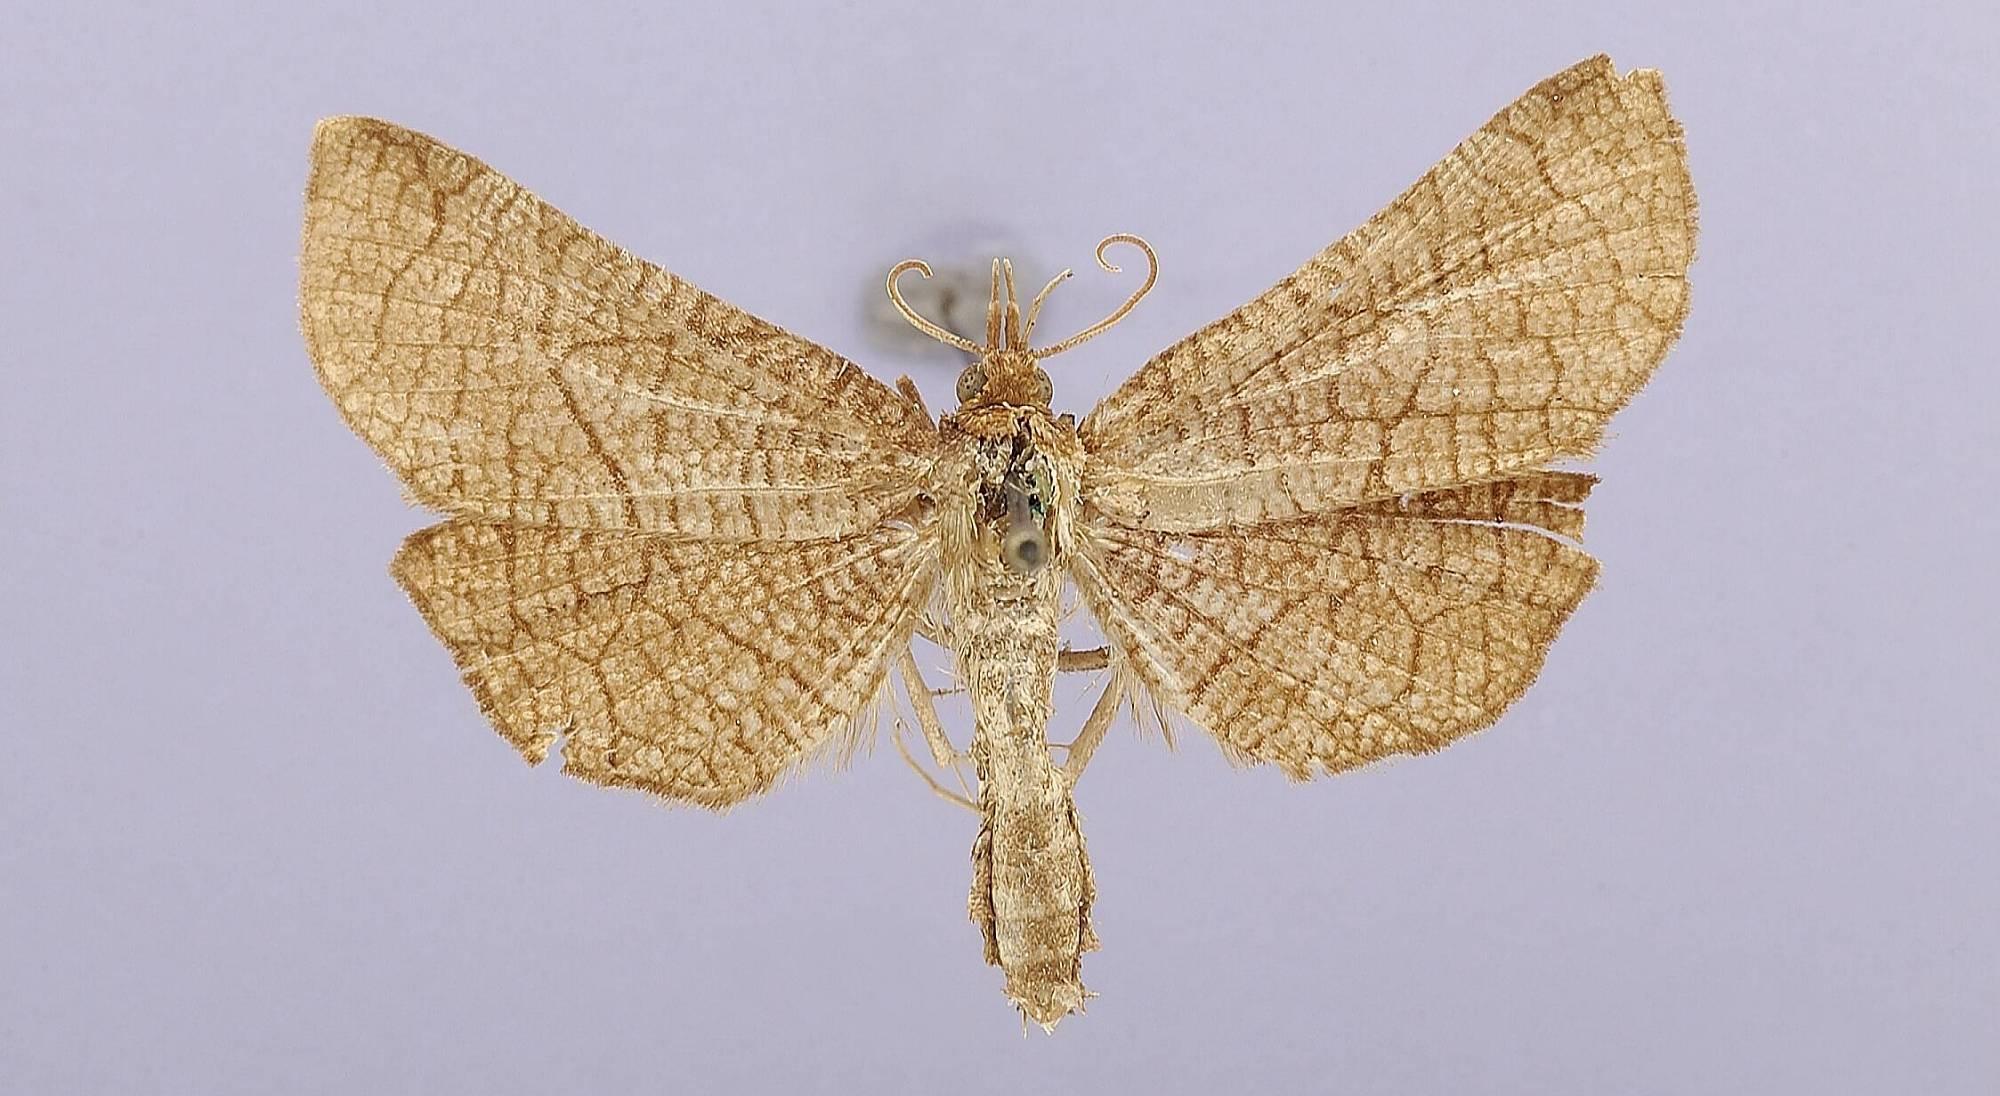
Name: Ottolenguia reticulina
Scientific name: Ottolenguia reticulina Beutenmüller
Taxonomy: Animalia, Arthropoda, Insecta, Lepidoptera, Thyrididae
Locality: [Not Stated], Florida, United States
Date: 18 May 1984